Americal Division

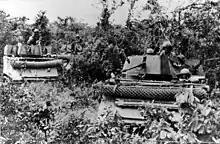
Americal Division in Tam Kỳ – Armored cavalry assault vehicles (M113) with anti-RPG screens - March 1968

The division next moved to the Fiji Islands, beginning 5 March 1943, to assume the defense of the main island of Viti Levu and to engage in extensive training.